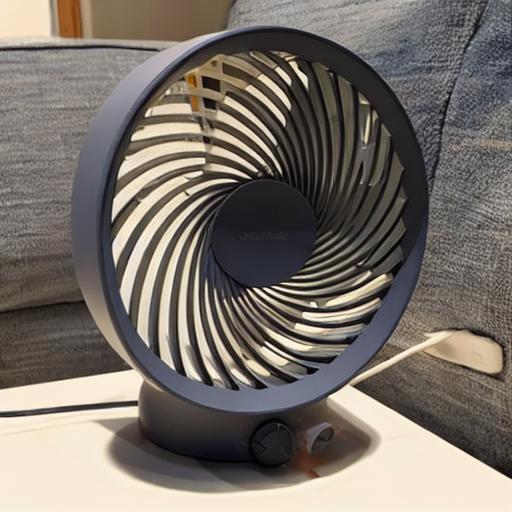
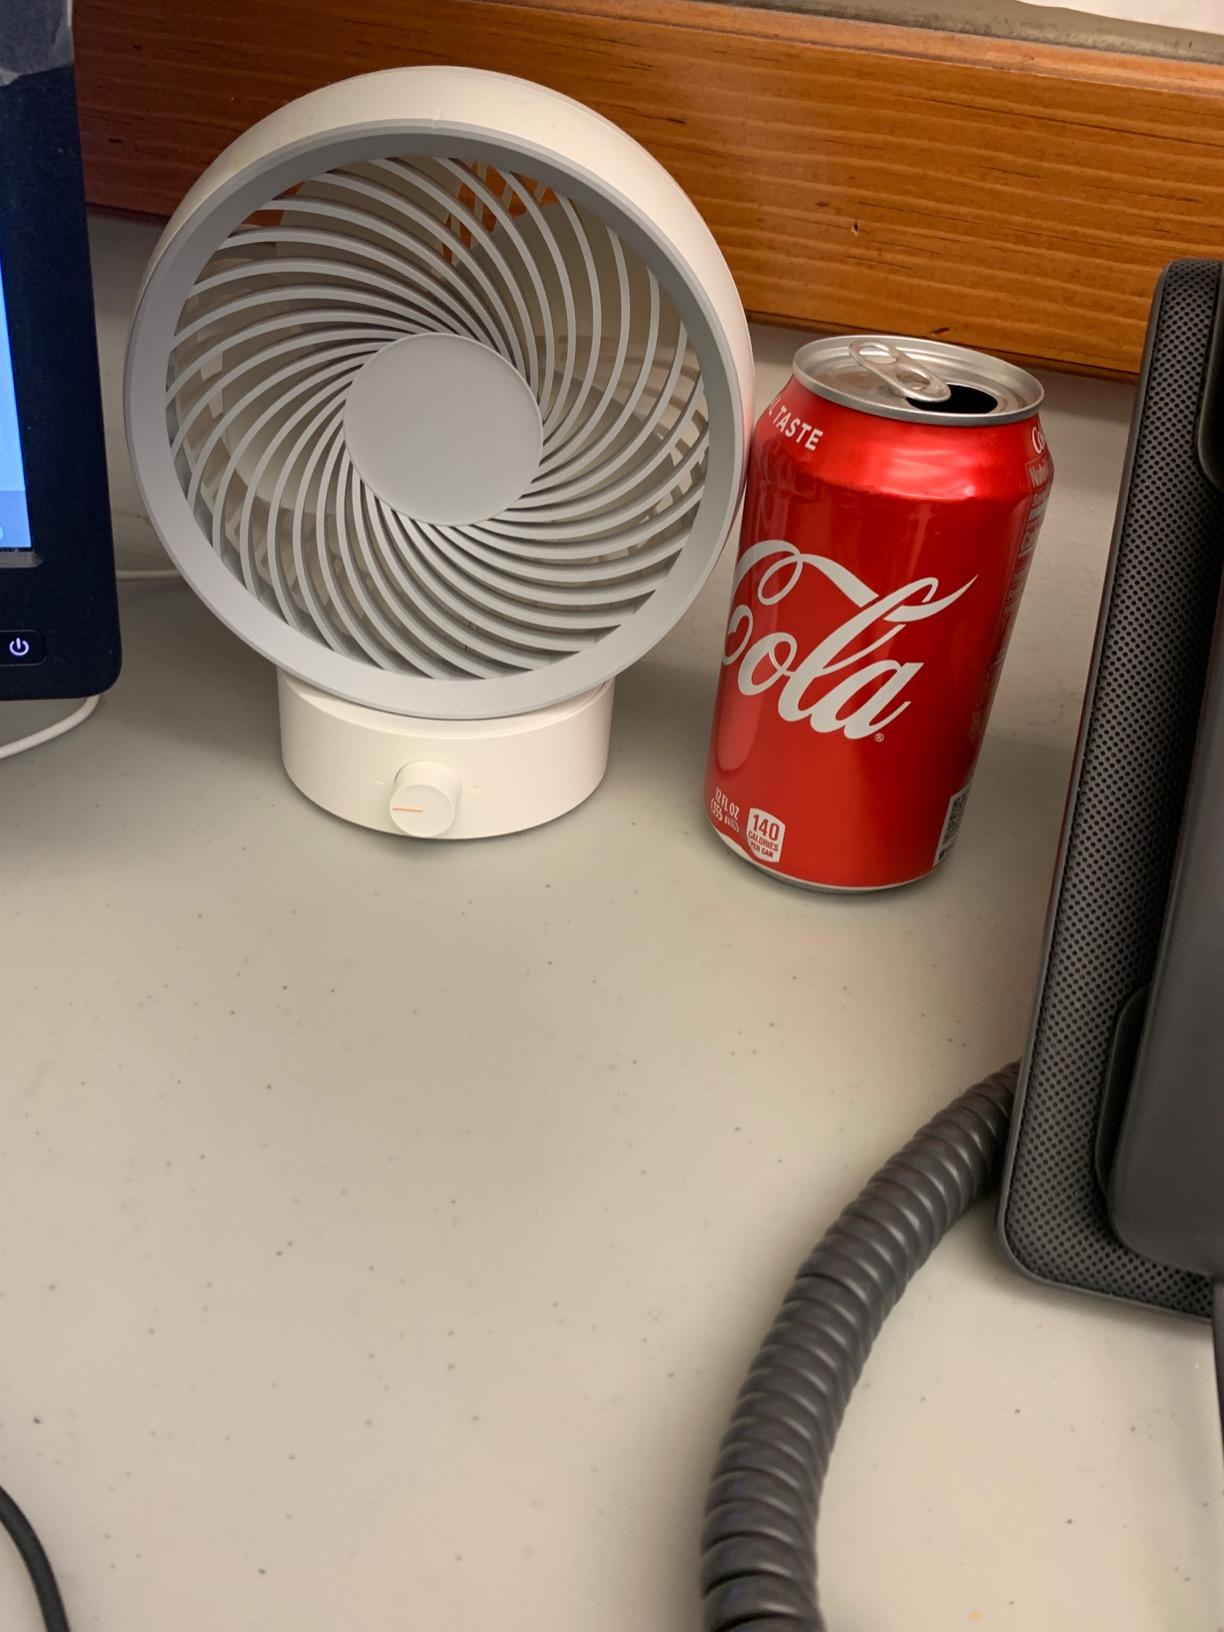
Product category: fan
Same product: no